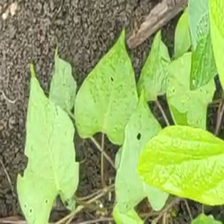
Weed species: Obscure_morning _glory(Ipomoea obscura)